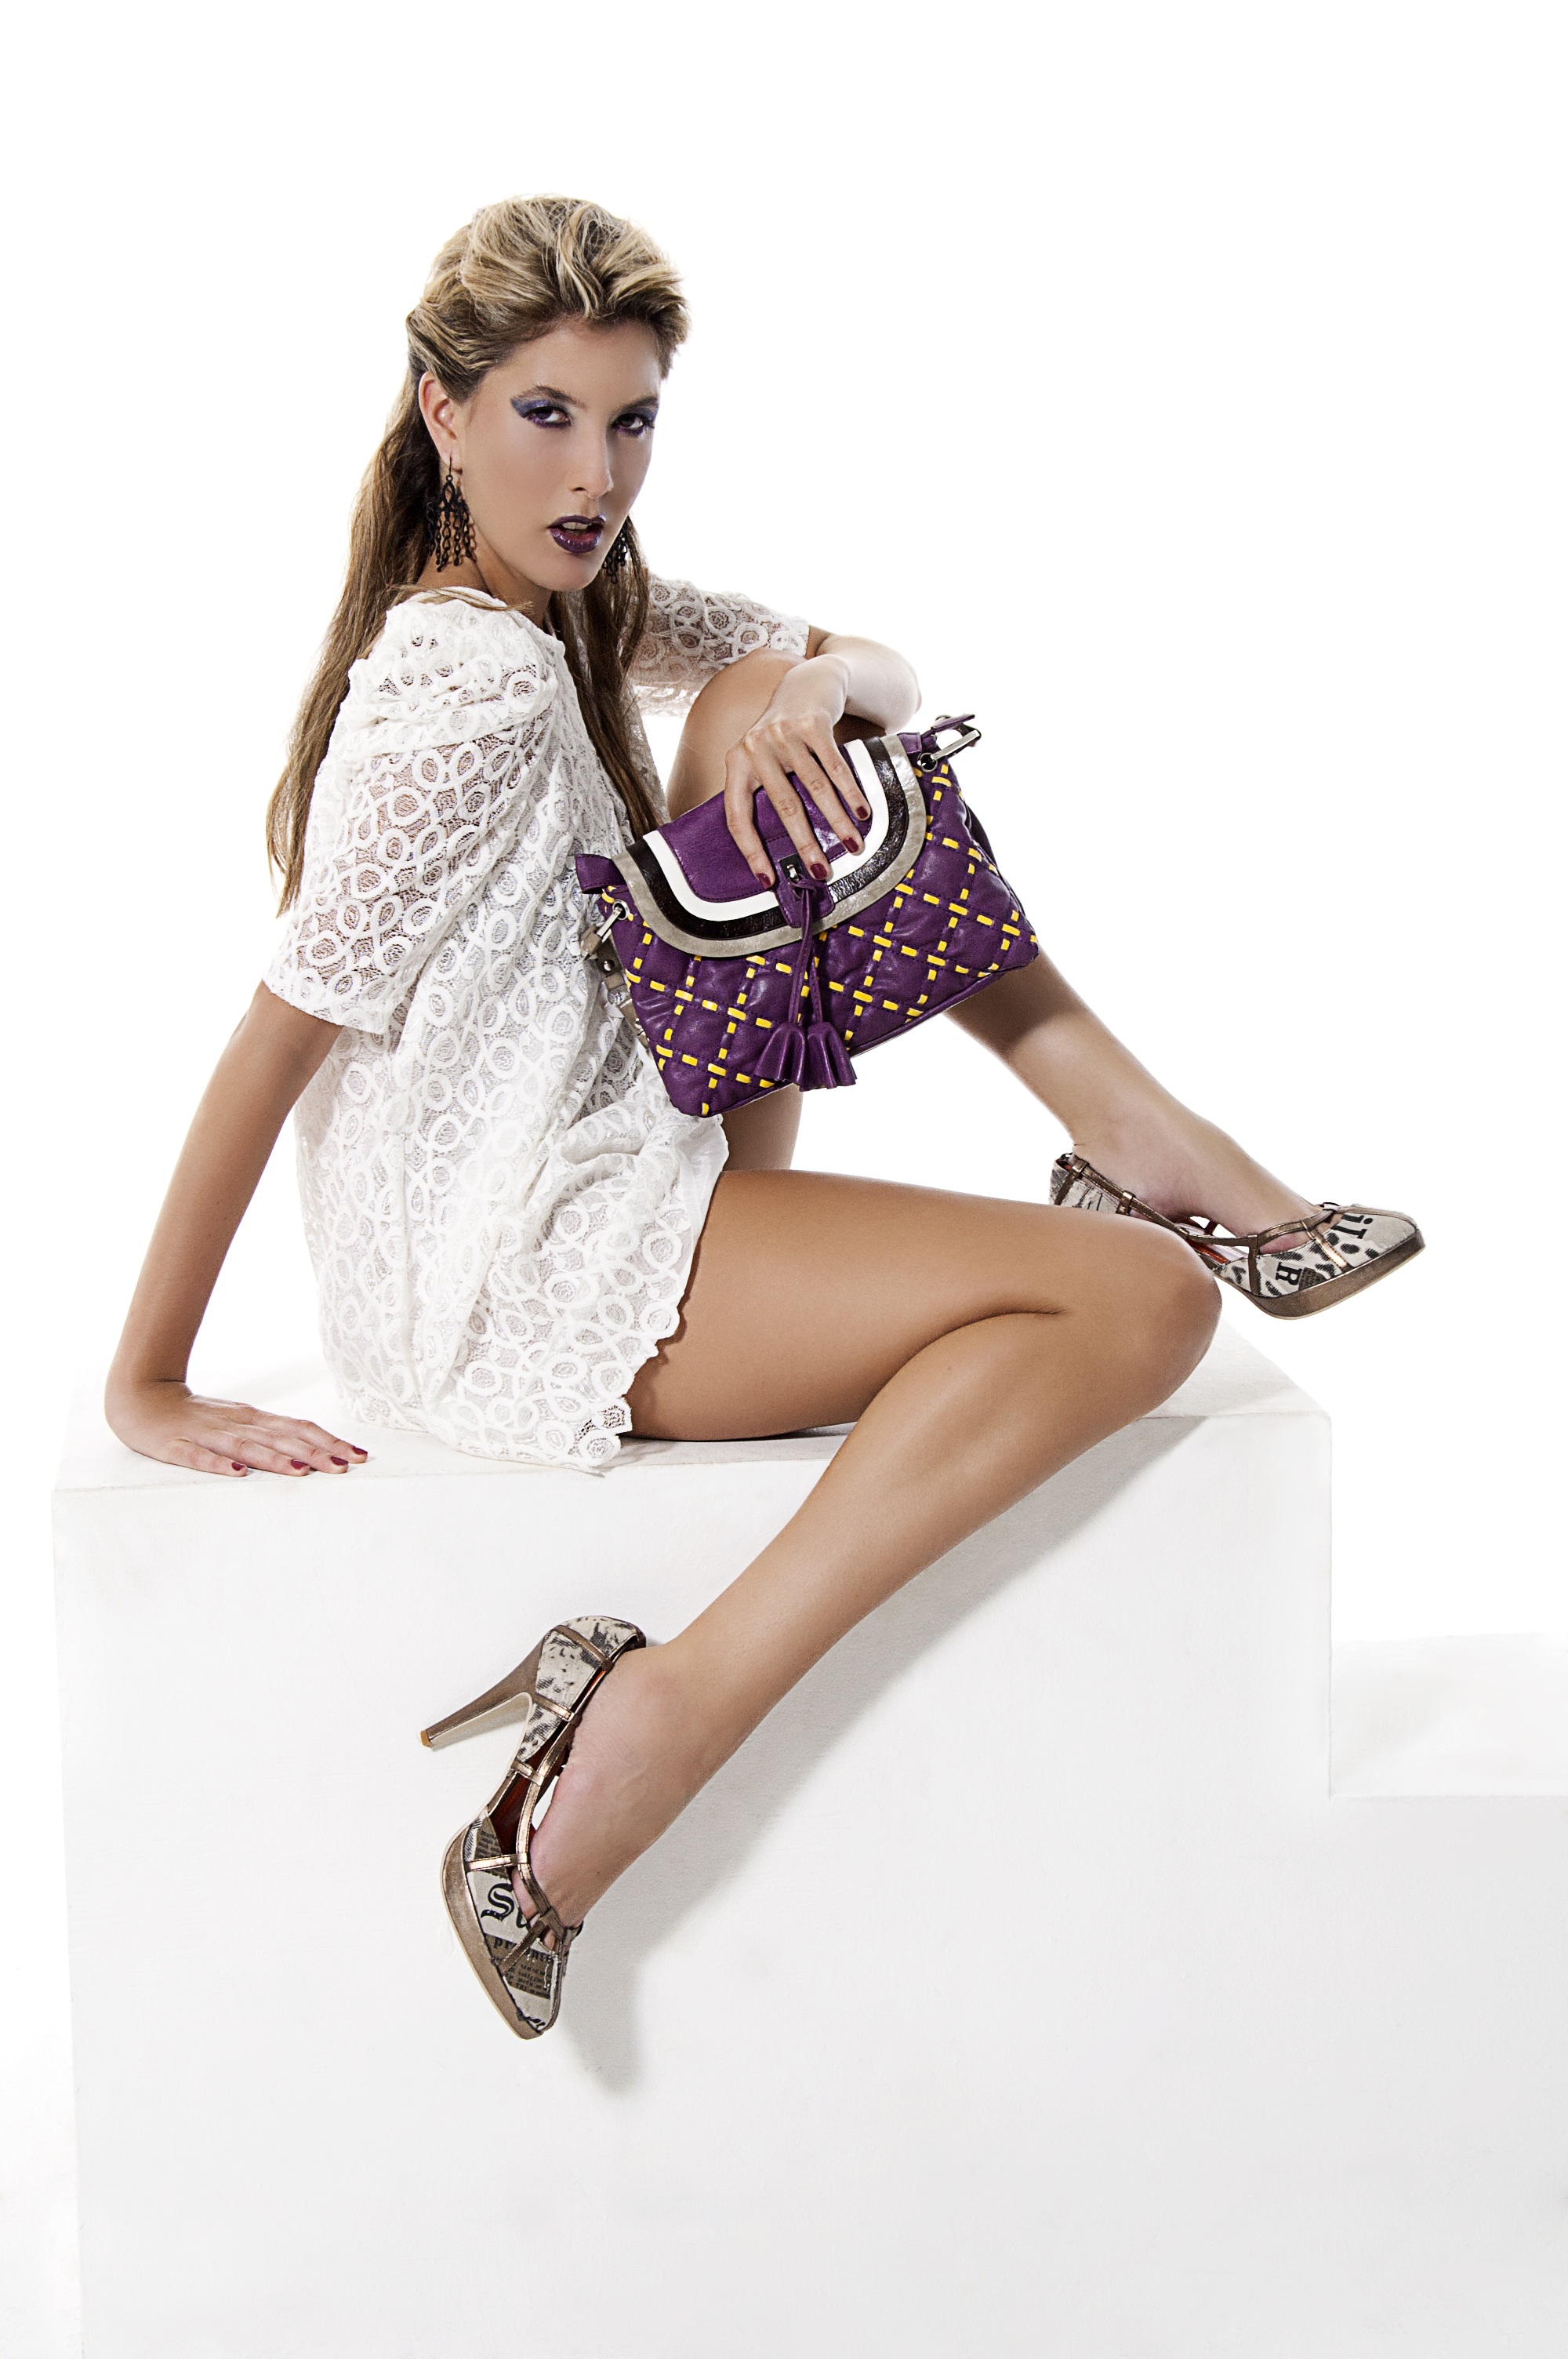
person, girl, woman, leather, purple, female, leg, pattern, model, young, spring, studio, bag, fashion, clothing, lady, handbag, human body, caucasian, posing, dress, luxury, purse, footwear, sexy, style, elegant, body, outfit, attractive, elegance, glamour, stylish, accessory, fashionable, white background, abdomen, photo shoot, fashion woman, model woman, women fashion, woman fashion, high key, elegant woman, supermodel, cocktail dress, women stylish